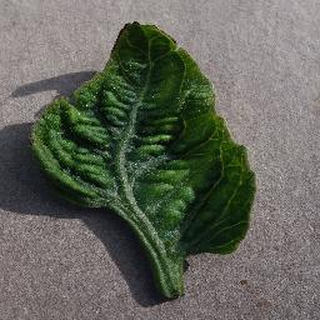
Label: tomato_yellow_leaf_curl_virus